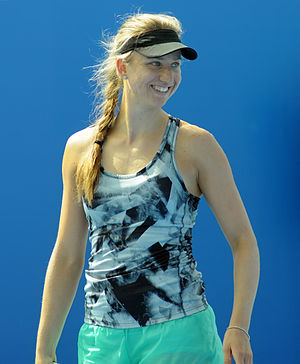
Mona Barthel
Mona Barthel er en kvindelig professionel tennisspiller fra Tyskland.